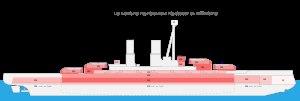
Le SMS Bayern est un cuirassé de classe Bayern construit pour la Kaiserliche Marine, et nommé d'après la Bavière. Lancé en 1915, il entre en service en juillet 1916, peu après la bataille du Jutland. Son armement principal consiste en huit canons de 38 cm, ce qui est une avancée significative par rapport à ses prédécesseurs de classe König qui eux possèdent dix canons de 30,5 cm. Le Bayern est alors conçu pour être le noyau de la 4ᵉ escadre de bataille de la Hochseeflotte avec ses sister-ships. Cependant, seul le SMS Baden sera terminé, les moyens alloués aux deux autres étant réaffectés à la construction d'U-boote.